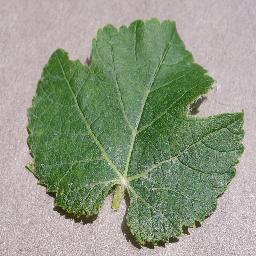
Label: Grape___healthy